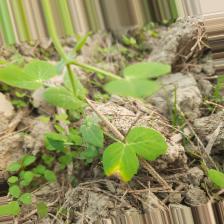
Label: Ascochyta blight